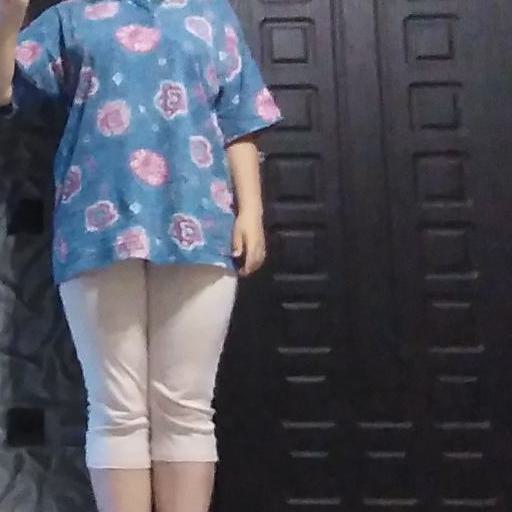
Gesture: no_gesture